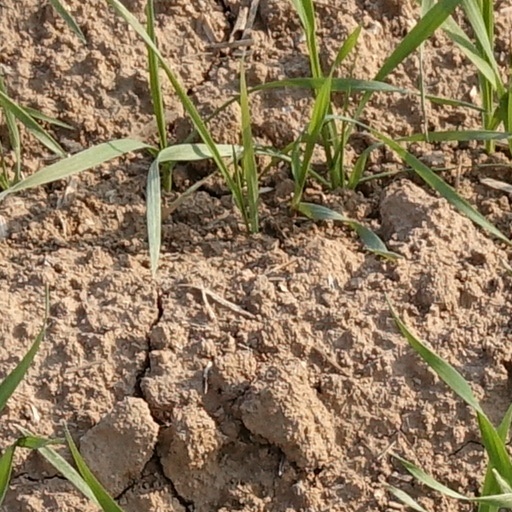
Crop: wheat